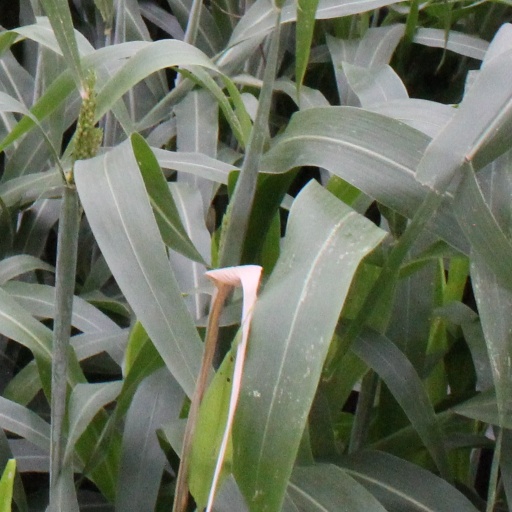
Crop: sorghum